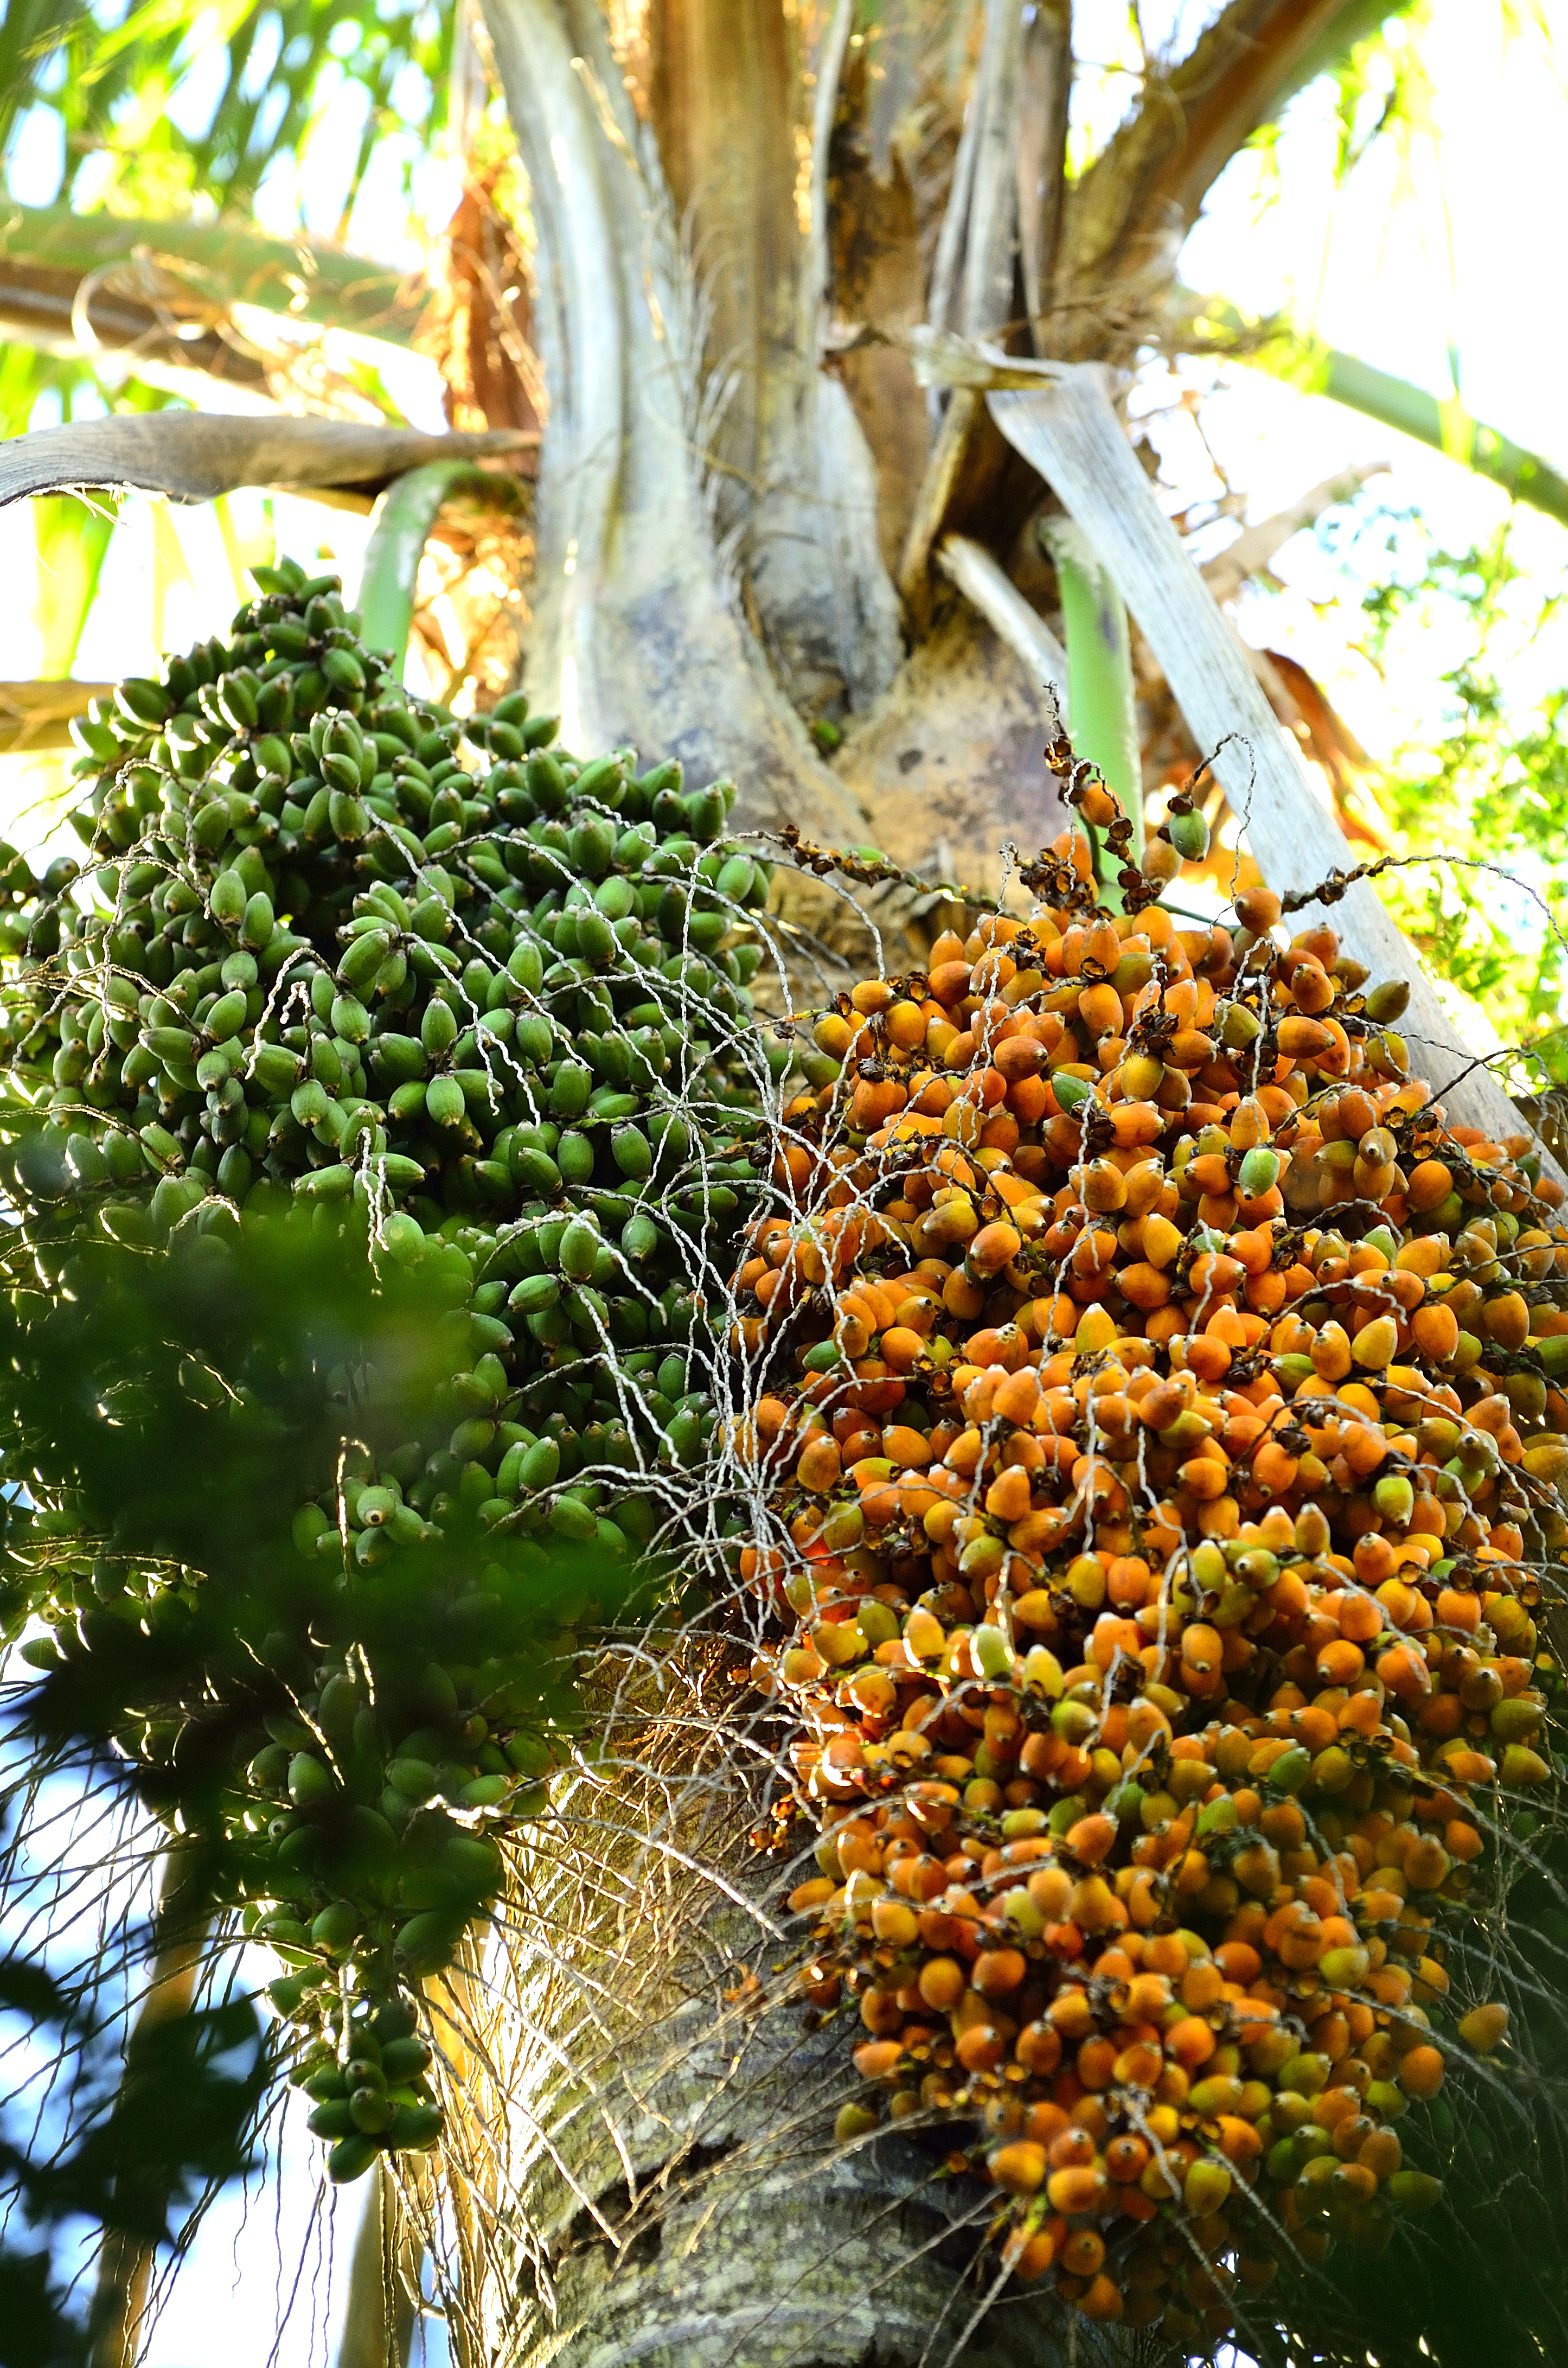
tree, branch, plant, fruit, leaf, flower, wildlife, wild, food, jungle, produce, crop, autumn, botany, agriculture, garden, flora, corrientes, fna, ibera, pindo, parque, flowering plant, date palm, woody plant, land plant, arecales